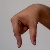
The image shows a hand gesture representing the letter 'Q' in Indian Sign Language.